Anna Olasz

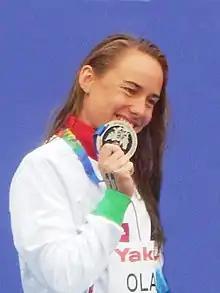
Olasz in 2015

Anna Olasz (born 19 September 1993) is a Hungarian swimmer. She competed in the women's marathon 10 kilometre event at the 2016 Summer Olympics. In 2020, she won the silver medal in the women's 10 km event at the 2020 European Aquatics Championships held in Budapest, Hungary, and the bronze medal in the team relay event.